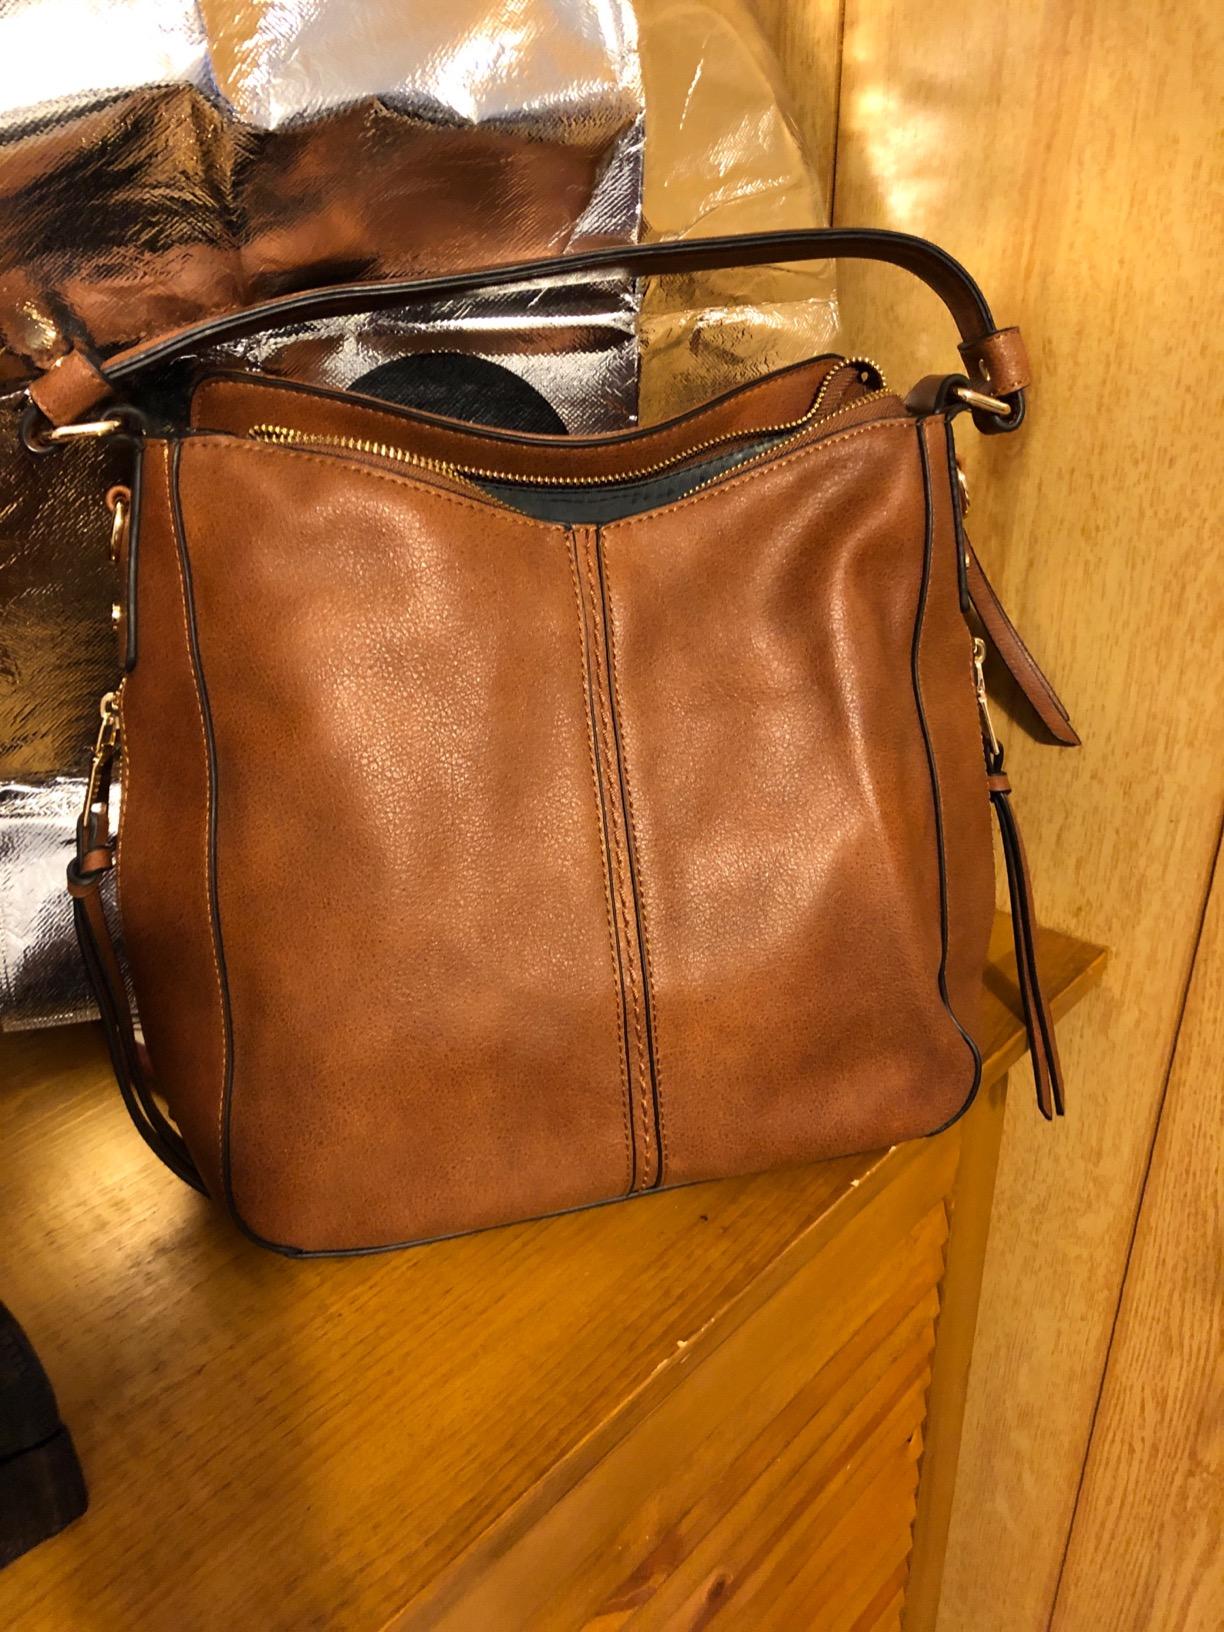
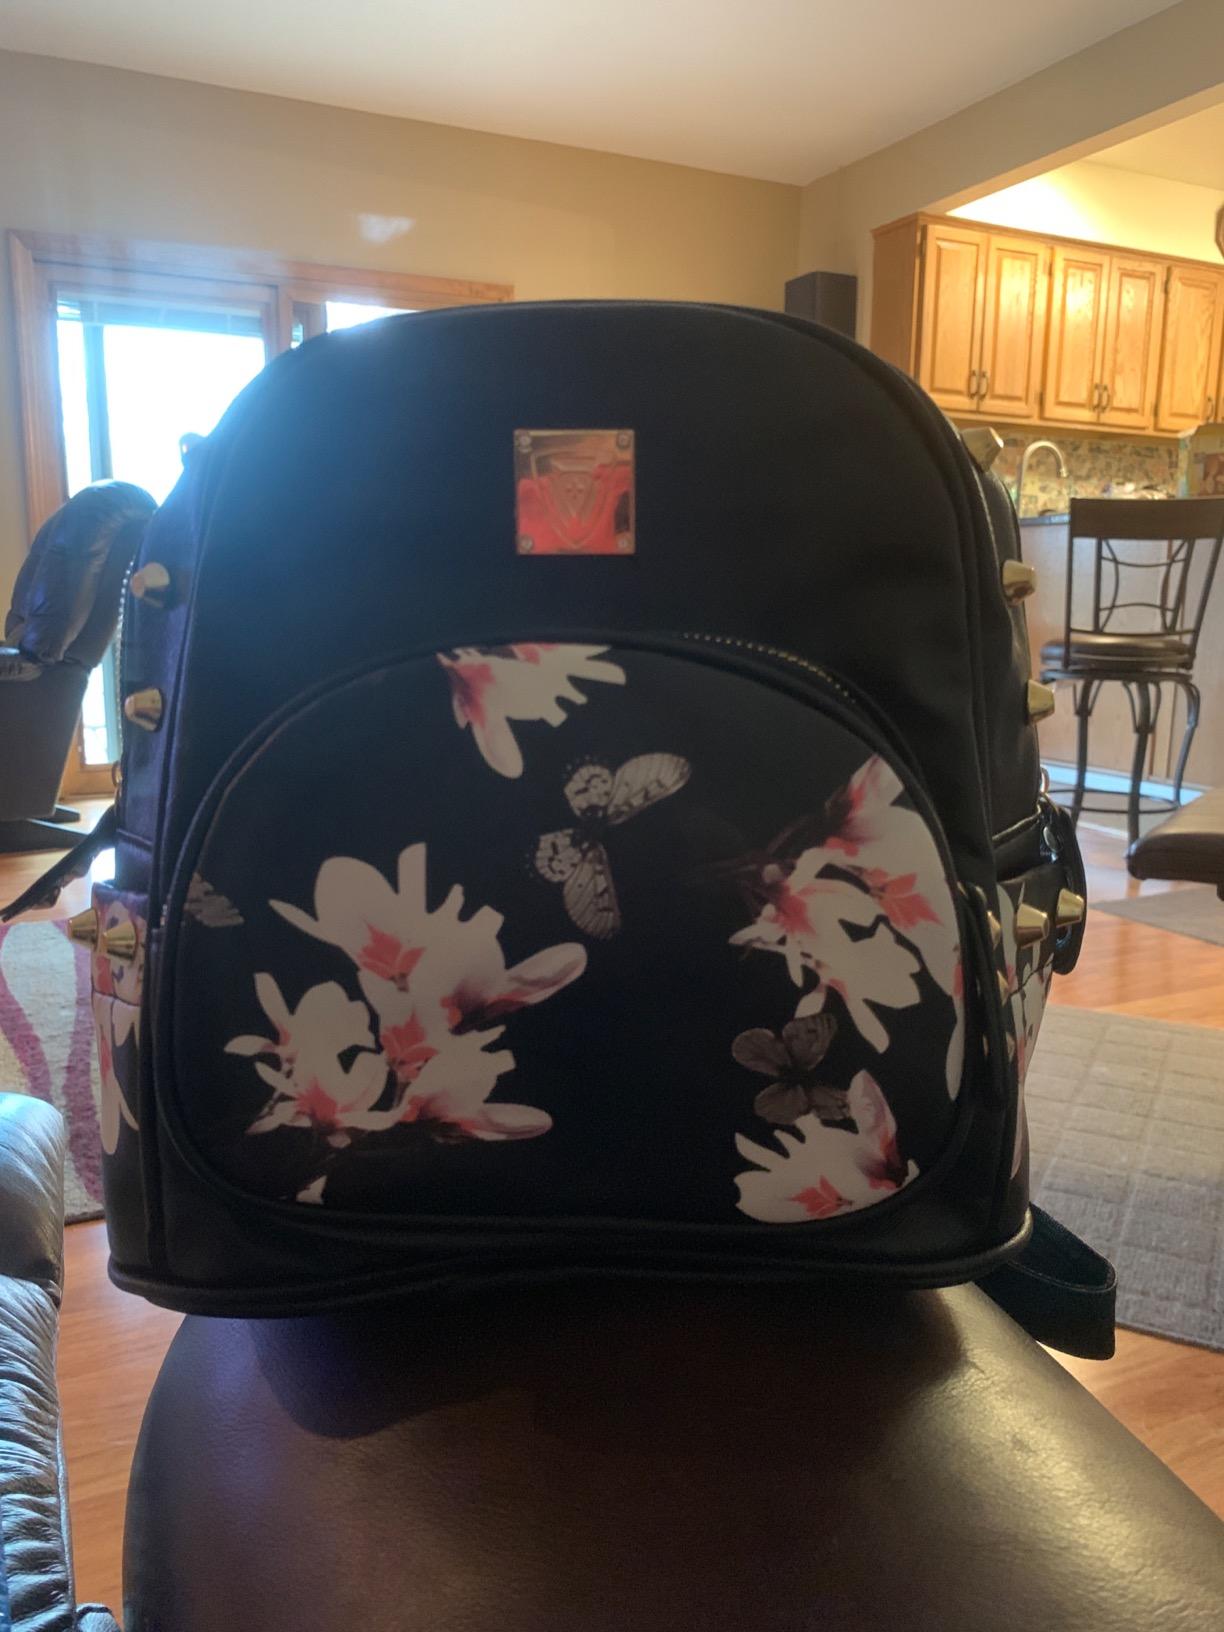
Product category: accessories_handbag
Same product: no